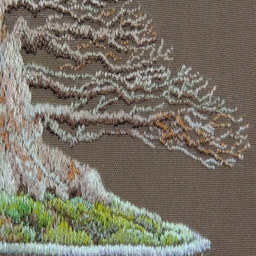
another detail of the embroidery